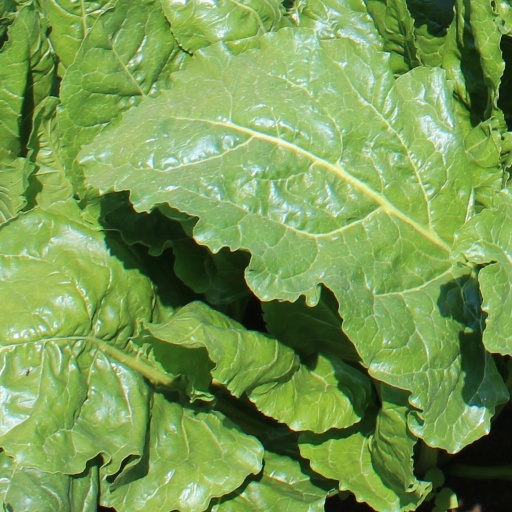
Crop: sugar beet